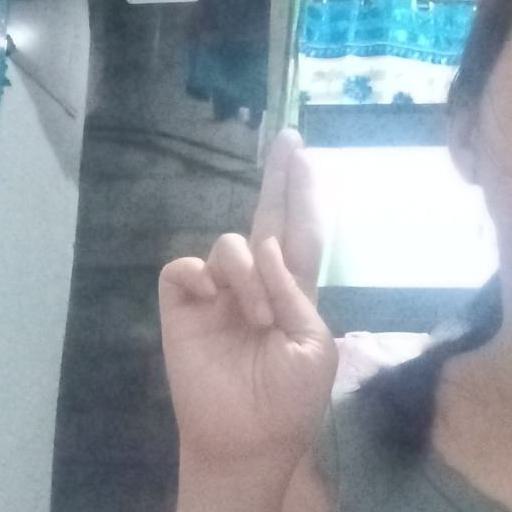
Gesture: two_up